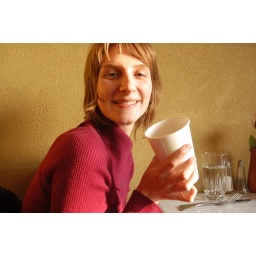
Katie and her wine in a paper cup